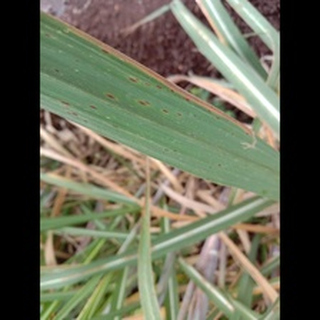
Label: sugarcane_rust